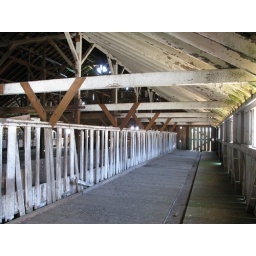
barn with swallow birds swooping around